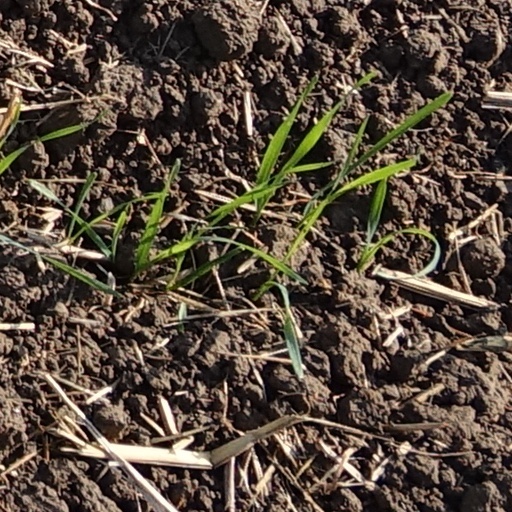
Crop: wheat